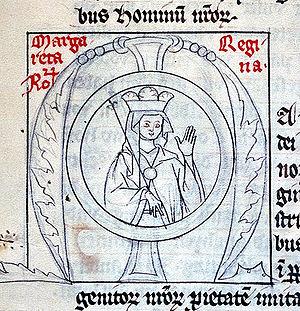
Marguerite d'Autriche, également appelée Marguerite de Babenberg, née vers 1204 et morte le 29 octobre 1266 à Krumau, fut reine de Germanie de 1224 à 1235 par son mariage avec Henri VII de Hohenstaufen, puis reine de Bohême de 1253 à 1261 par son mariage avec Ottokar II Přemysl.
Léopold VI d'Autriche, dit le Glorieux, est duc de Styrie en 1194 et duc d’Autriche de 1198 à 1230. Sous son règne, l’Autriche des Babenberg atteint son apogée. Il est le protecteur des ordres mendiants et de l’ordre des chevaliers Teutoniques. Pris dans les querelles entre le pape et les Hohenstaufen, il prend parti pour les empereurs et échoue dans sa tentative de faire de Vienne un évêché contre la domination de Passau.